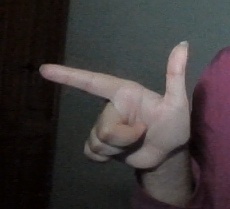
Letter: yaa